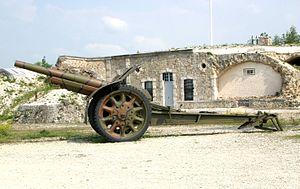
Un régiment d'artillerie de position est un régiment d'artillerie français spécialisée dans la défense des fortifications de la ligne Maginot et des autres places-fortes, des années 1930 à 1940.